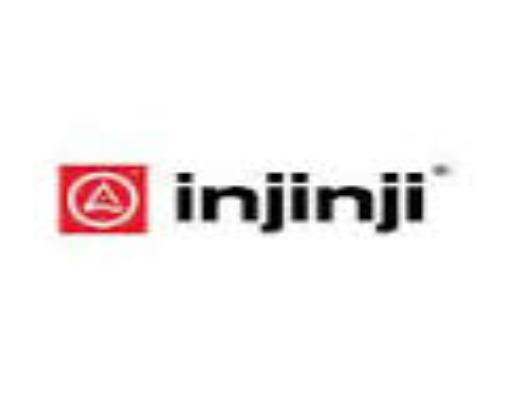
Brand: Injinji
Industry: Clothes